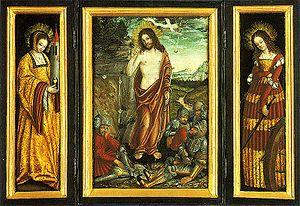
Pâques est la fête la plus importante du christianisme. Elle commémore la résurrection de Jésus, que le Nouveau Testament situe le surlendemain de la Passion, c'est-à-dire « le troisième jour ». La solennité, précédée par la Semaine sainte, dernière partie du carême, commence dans la nuit précédent le dimanche de Pâques, par la veillée pascale.